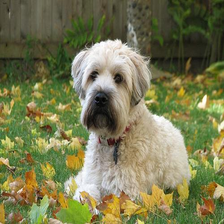
Species: dog
Breed: wheaten terrier